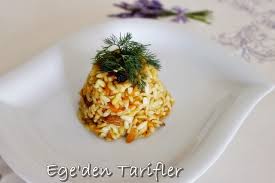
Yemek: pirinc_pilavi